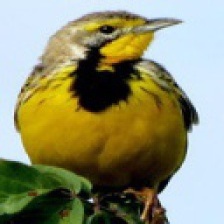
Species: GOLDEN PIPIT
Scientific name: TMETOTHYLACUS TENELLUS